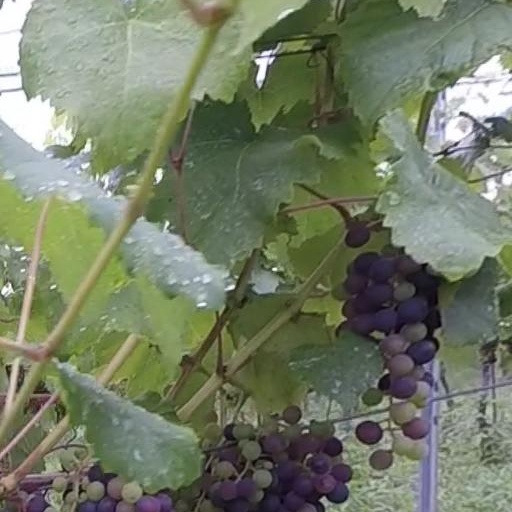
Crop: grape